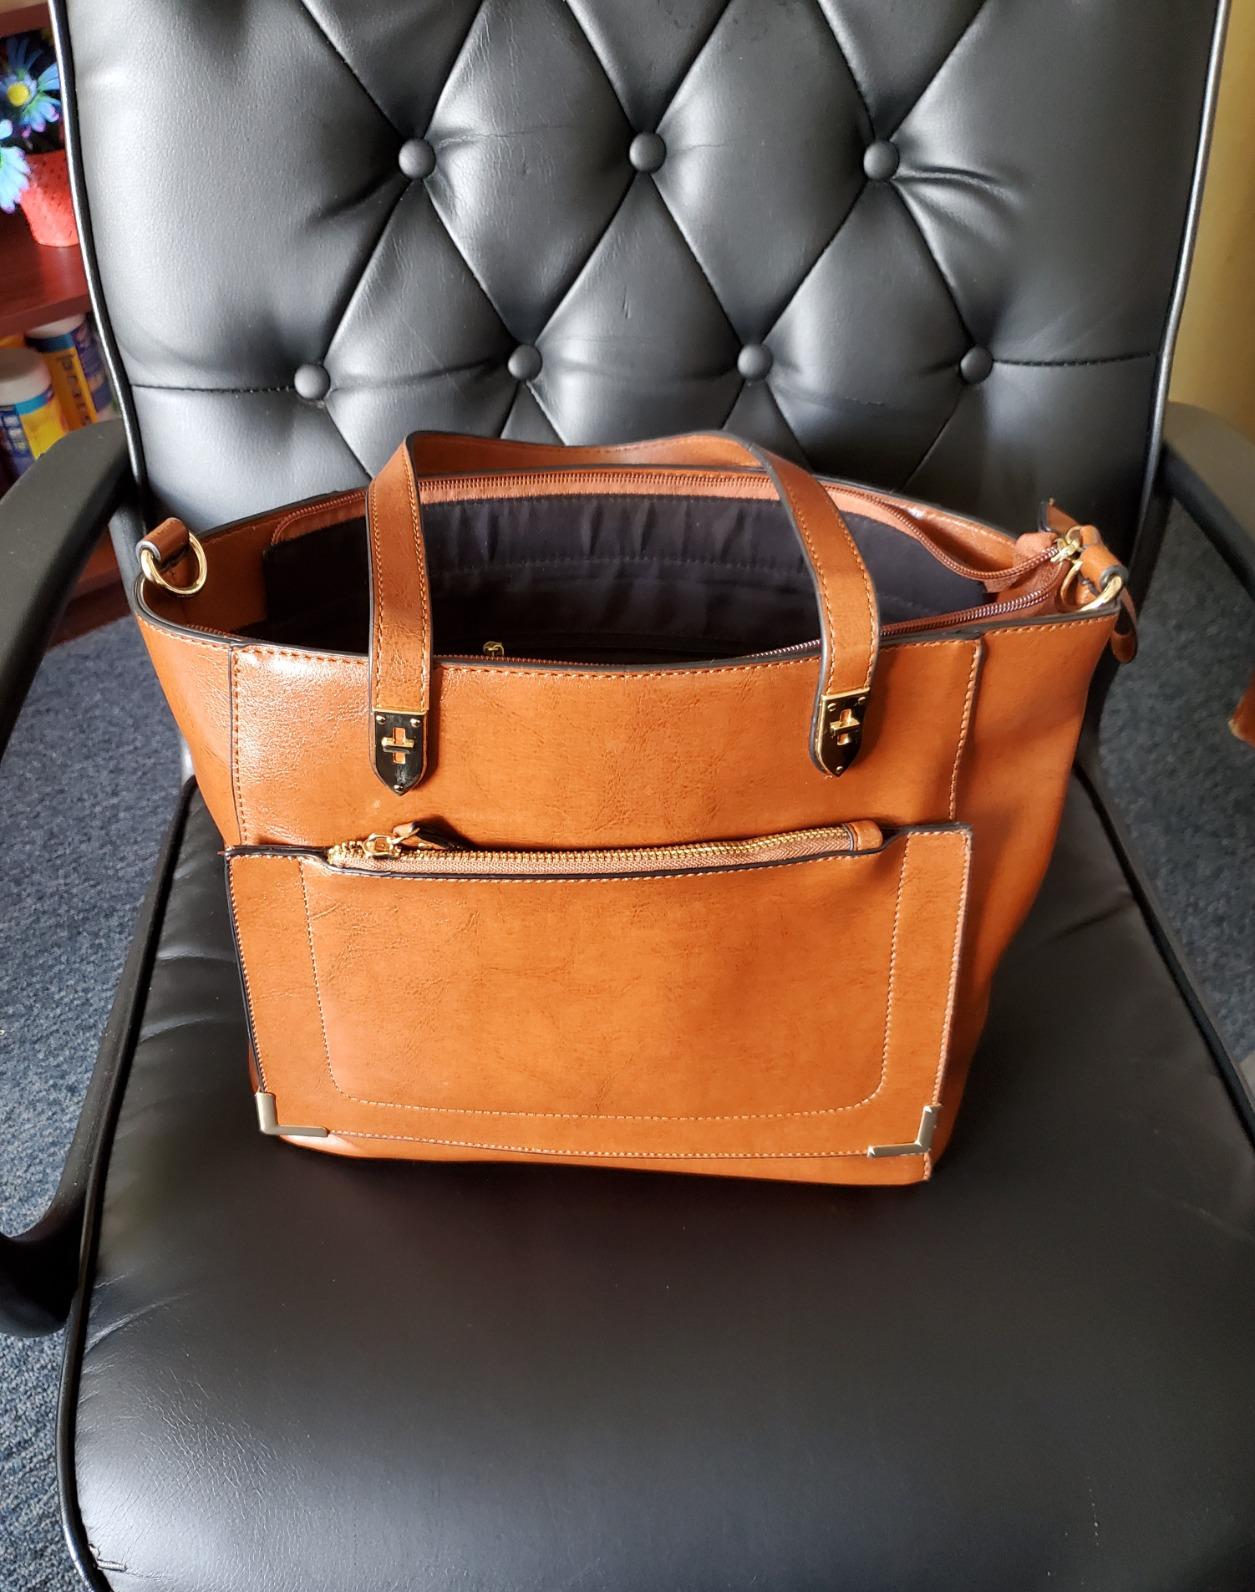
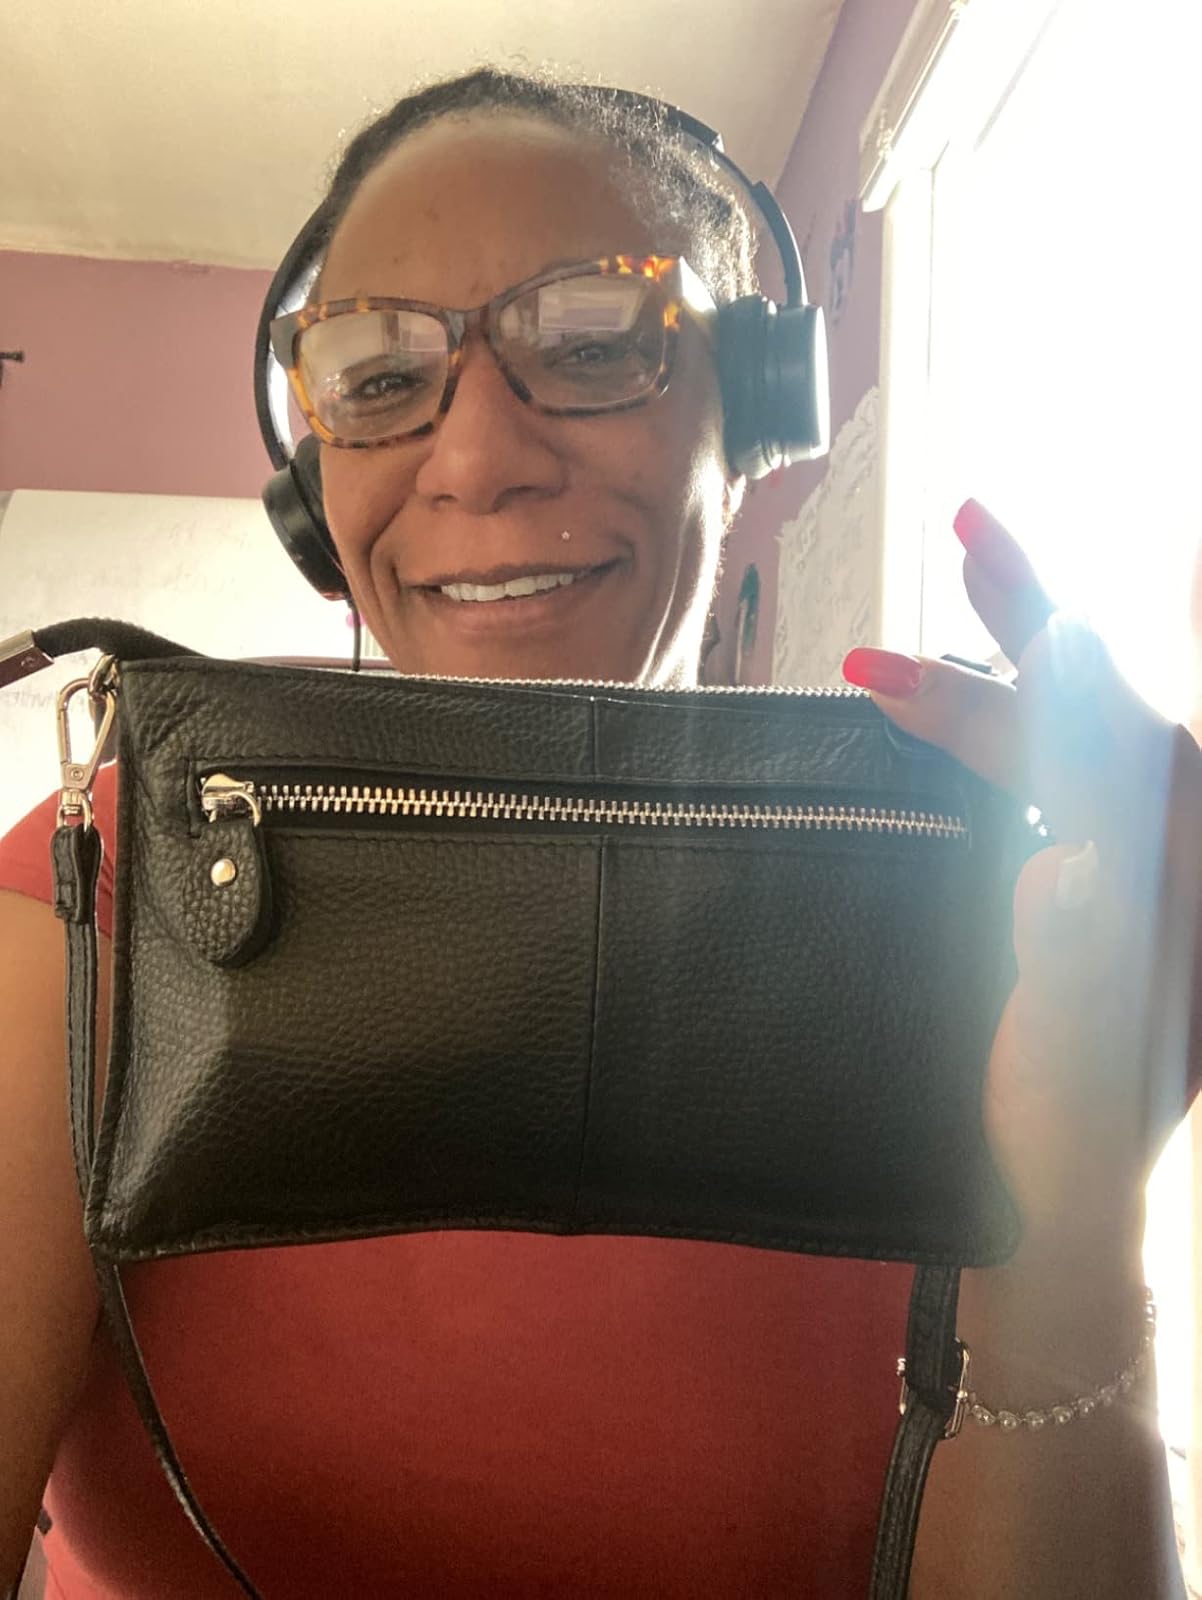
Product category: accessories_handbag
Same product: no